Petar Šegrt

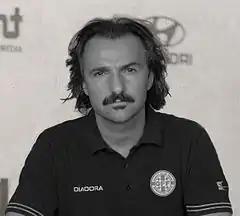
Šegrt as Georgia manager in 2008

Petar Šegrt (born 8 May 1966) is a Croatian football coach and former player. He was most recently the head coach of the Tajikistan national team.